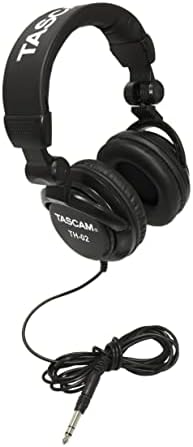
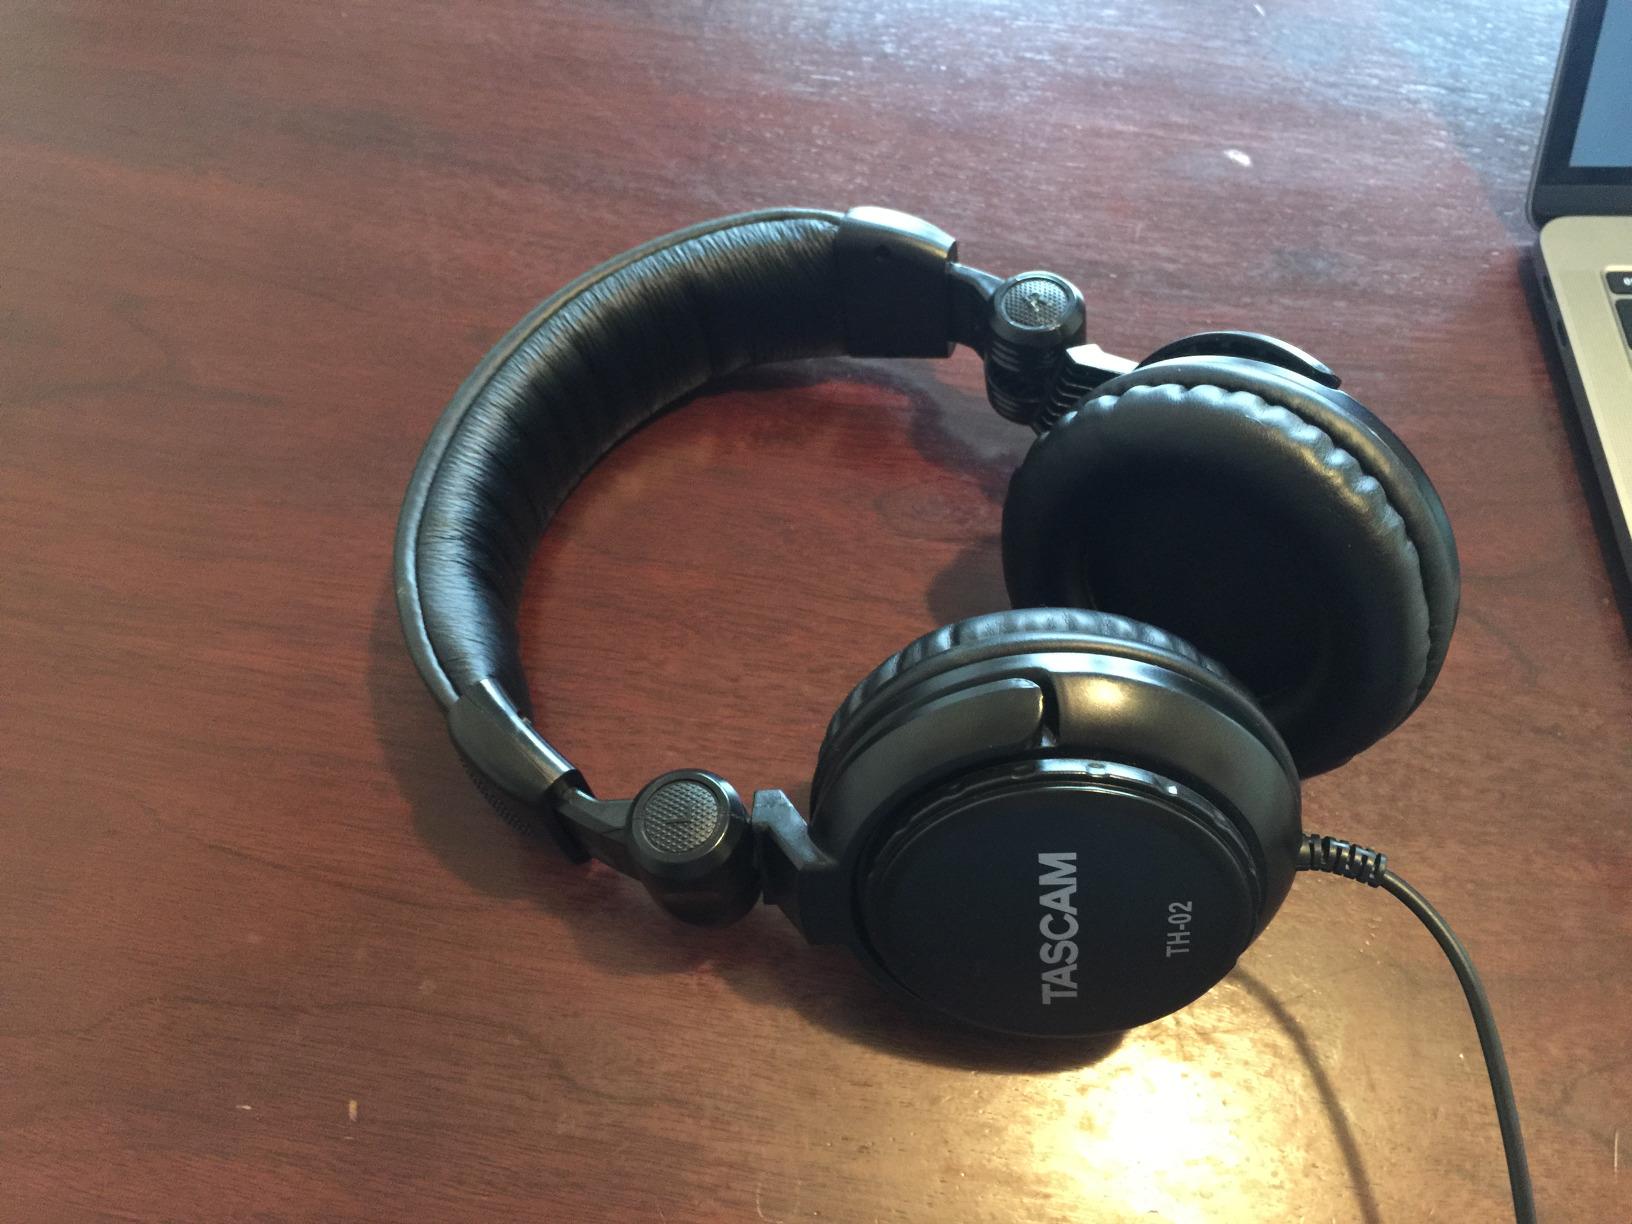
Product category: headphones
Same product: yes